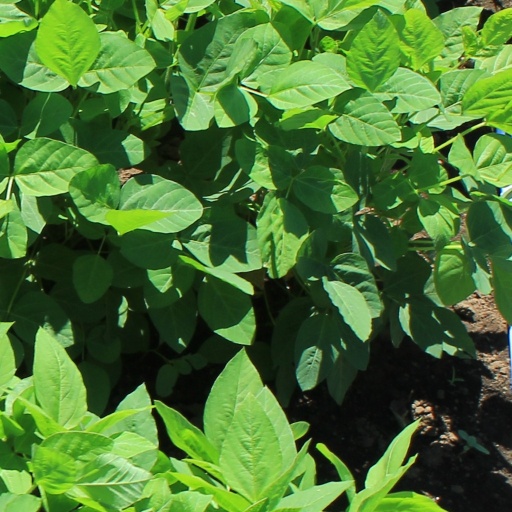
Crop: soybean